Jalpaiguri Government Engineering College

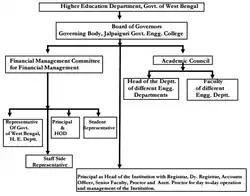
organisational administrative structure of JGEC

In 2009 "The Telegraph" ranked Jalpaiguri Government Engineering college to be 3rd among the engineering colleges in the state of West Bengal in factors like infrastructure, placement record and faculty.